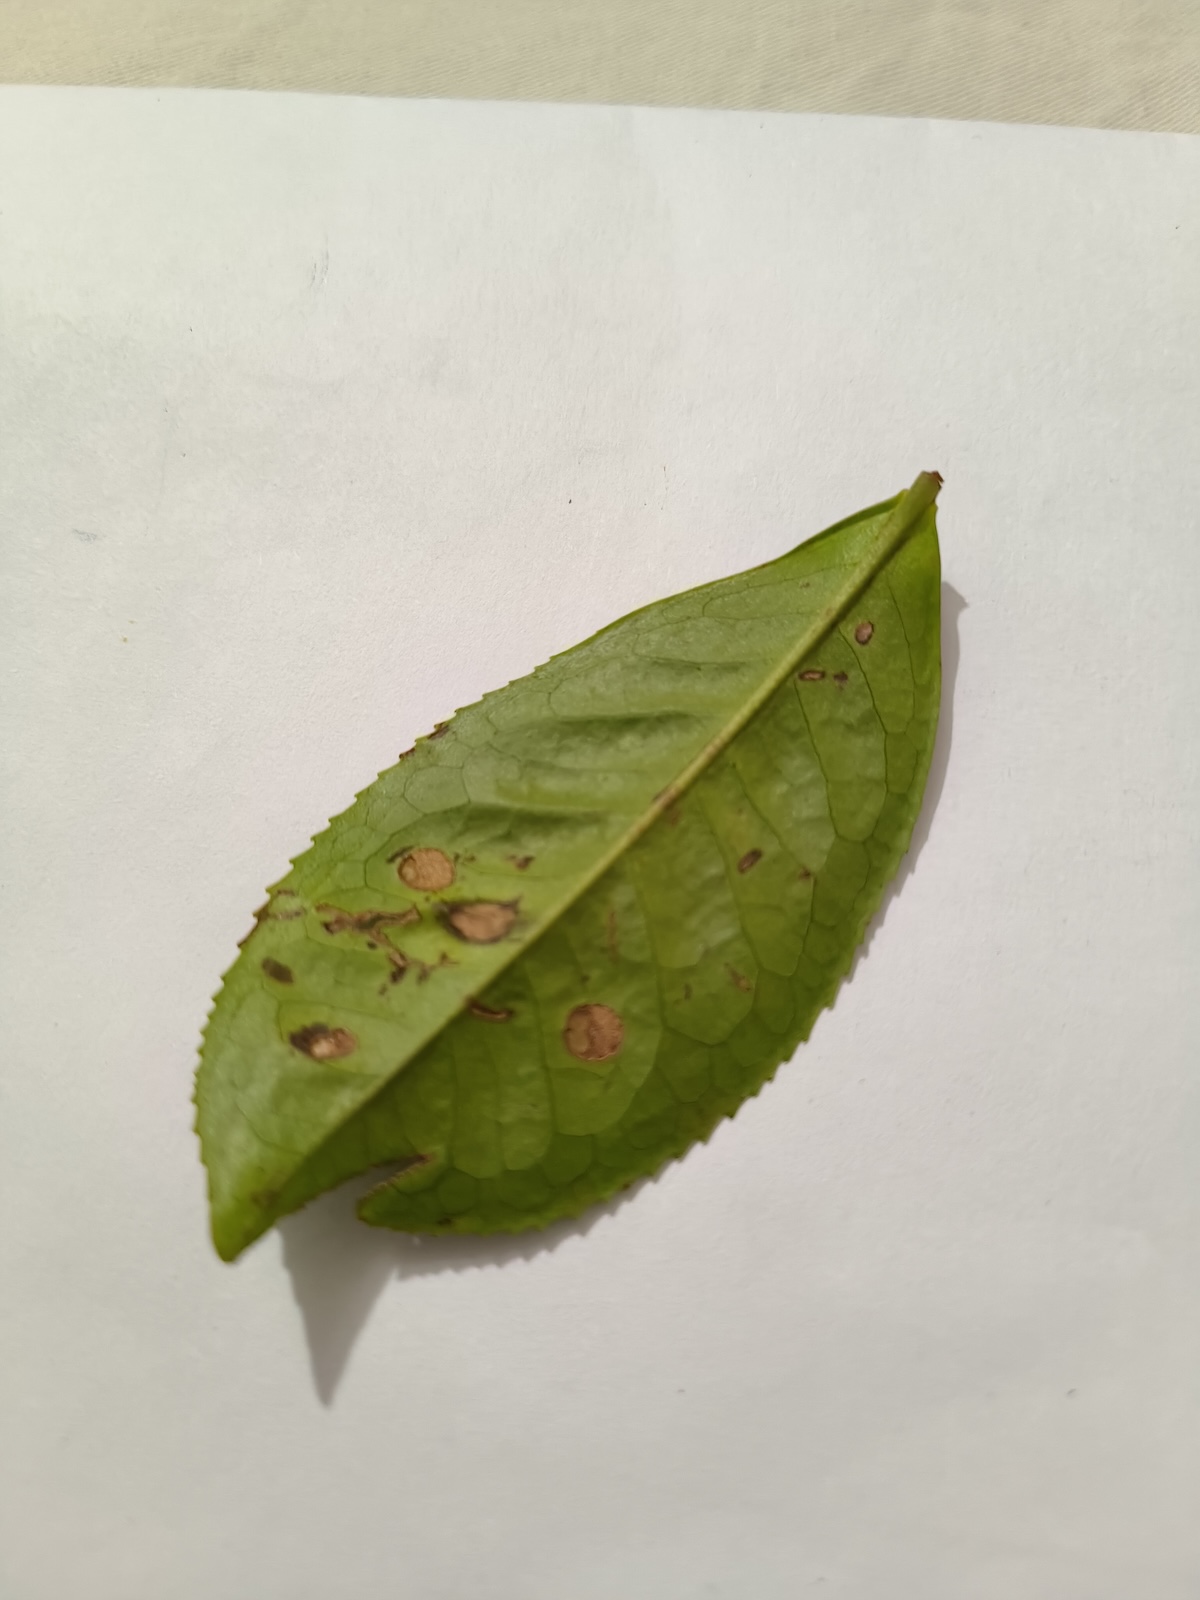
Label: Gray Blight